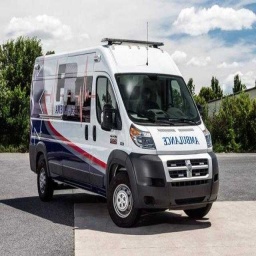
Label: ambulance